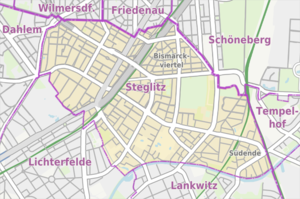
Südende est un ancien quartier résidentiel situé à l'extrémité sud-est du quartier berlinois de Steglitz, dans l'arrondissement de Steglitz-Zehlendorf.